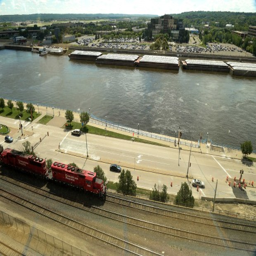
a view seen from the sixth floor formerly the building .